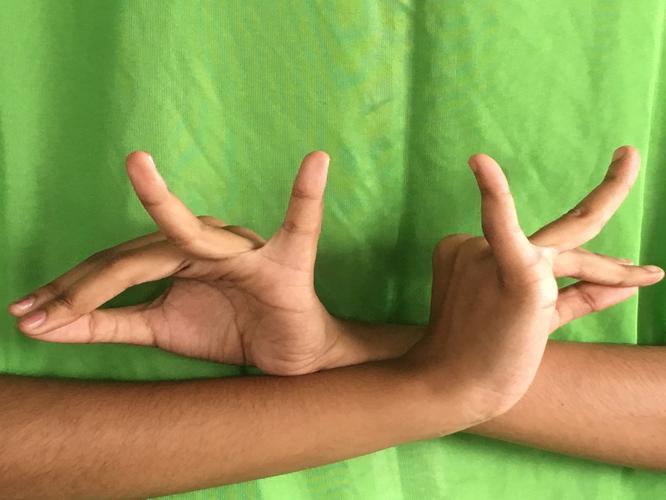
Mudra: Katakavardhana
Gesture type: double_hand